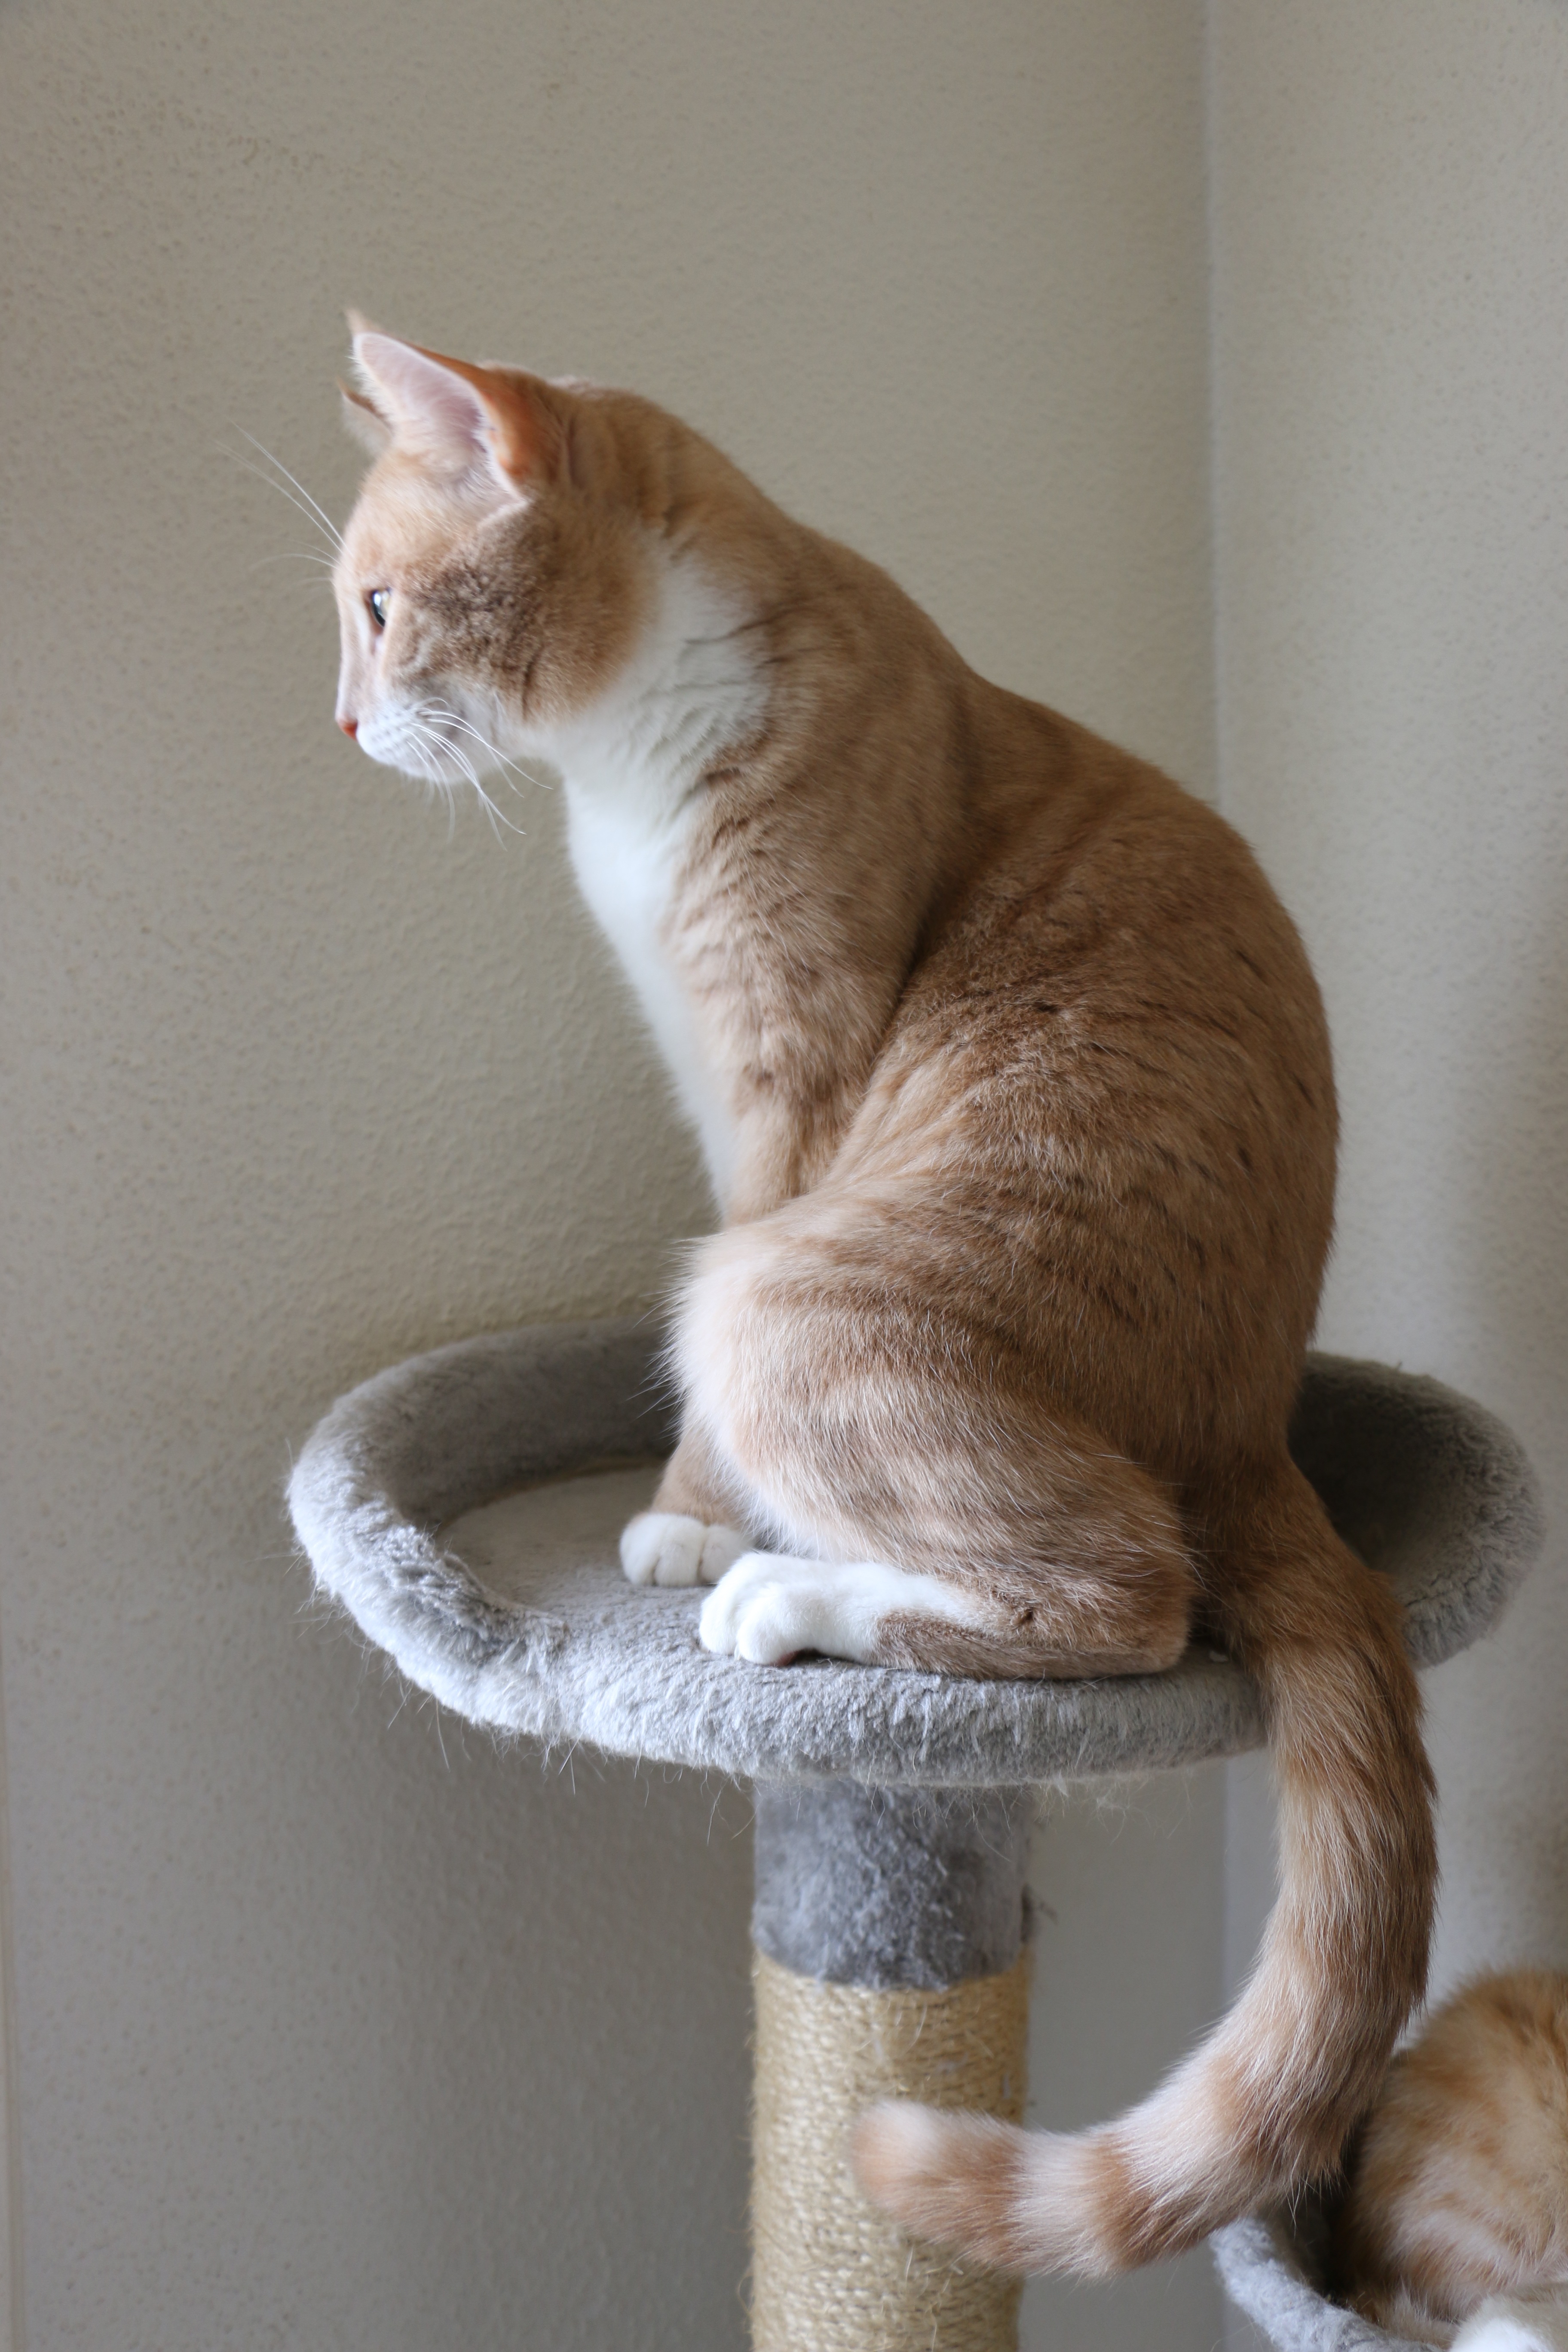
animal, pet, cat, feline, mammal, nose, whiskers, skin, vertebrate, small to medium sized cats, cat like mammal